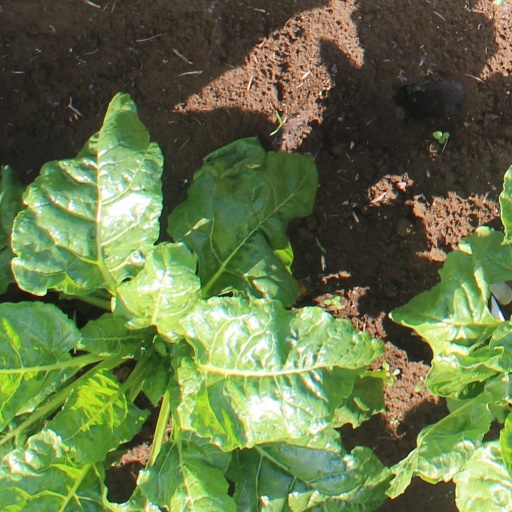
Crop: sugar beet